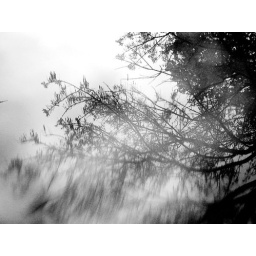
trees reflected in some of water